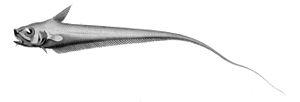
Les grenadiers ou poissons queue de rat forment une famille de poissons vivant dans les abysses, appartenant à l'ordre des Gadiformes.